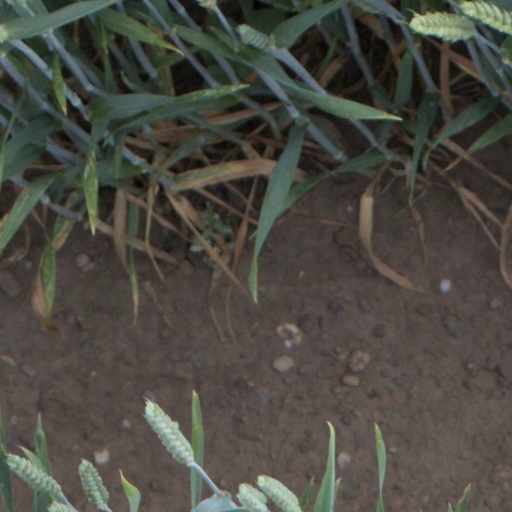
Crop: wheat